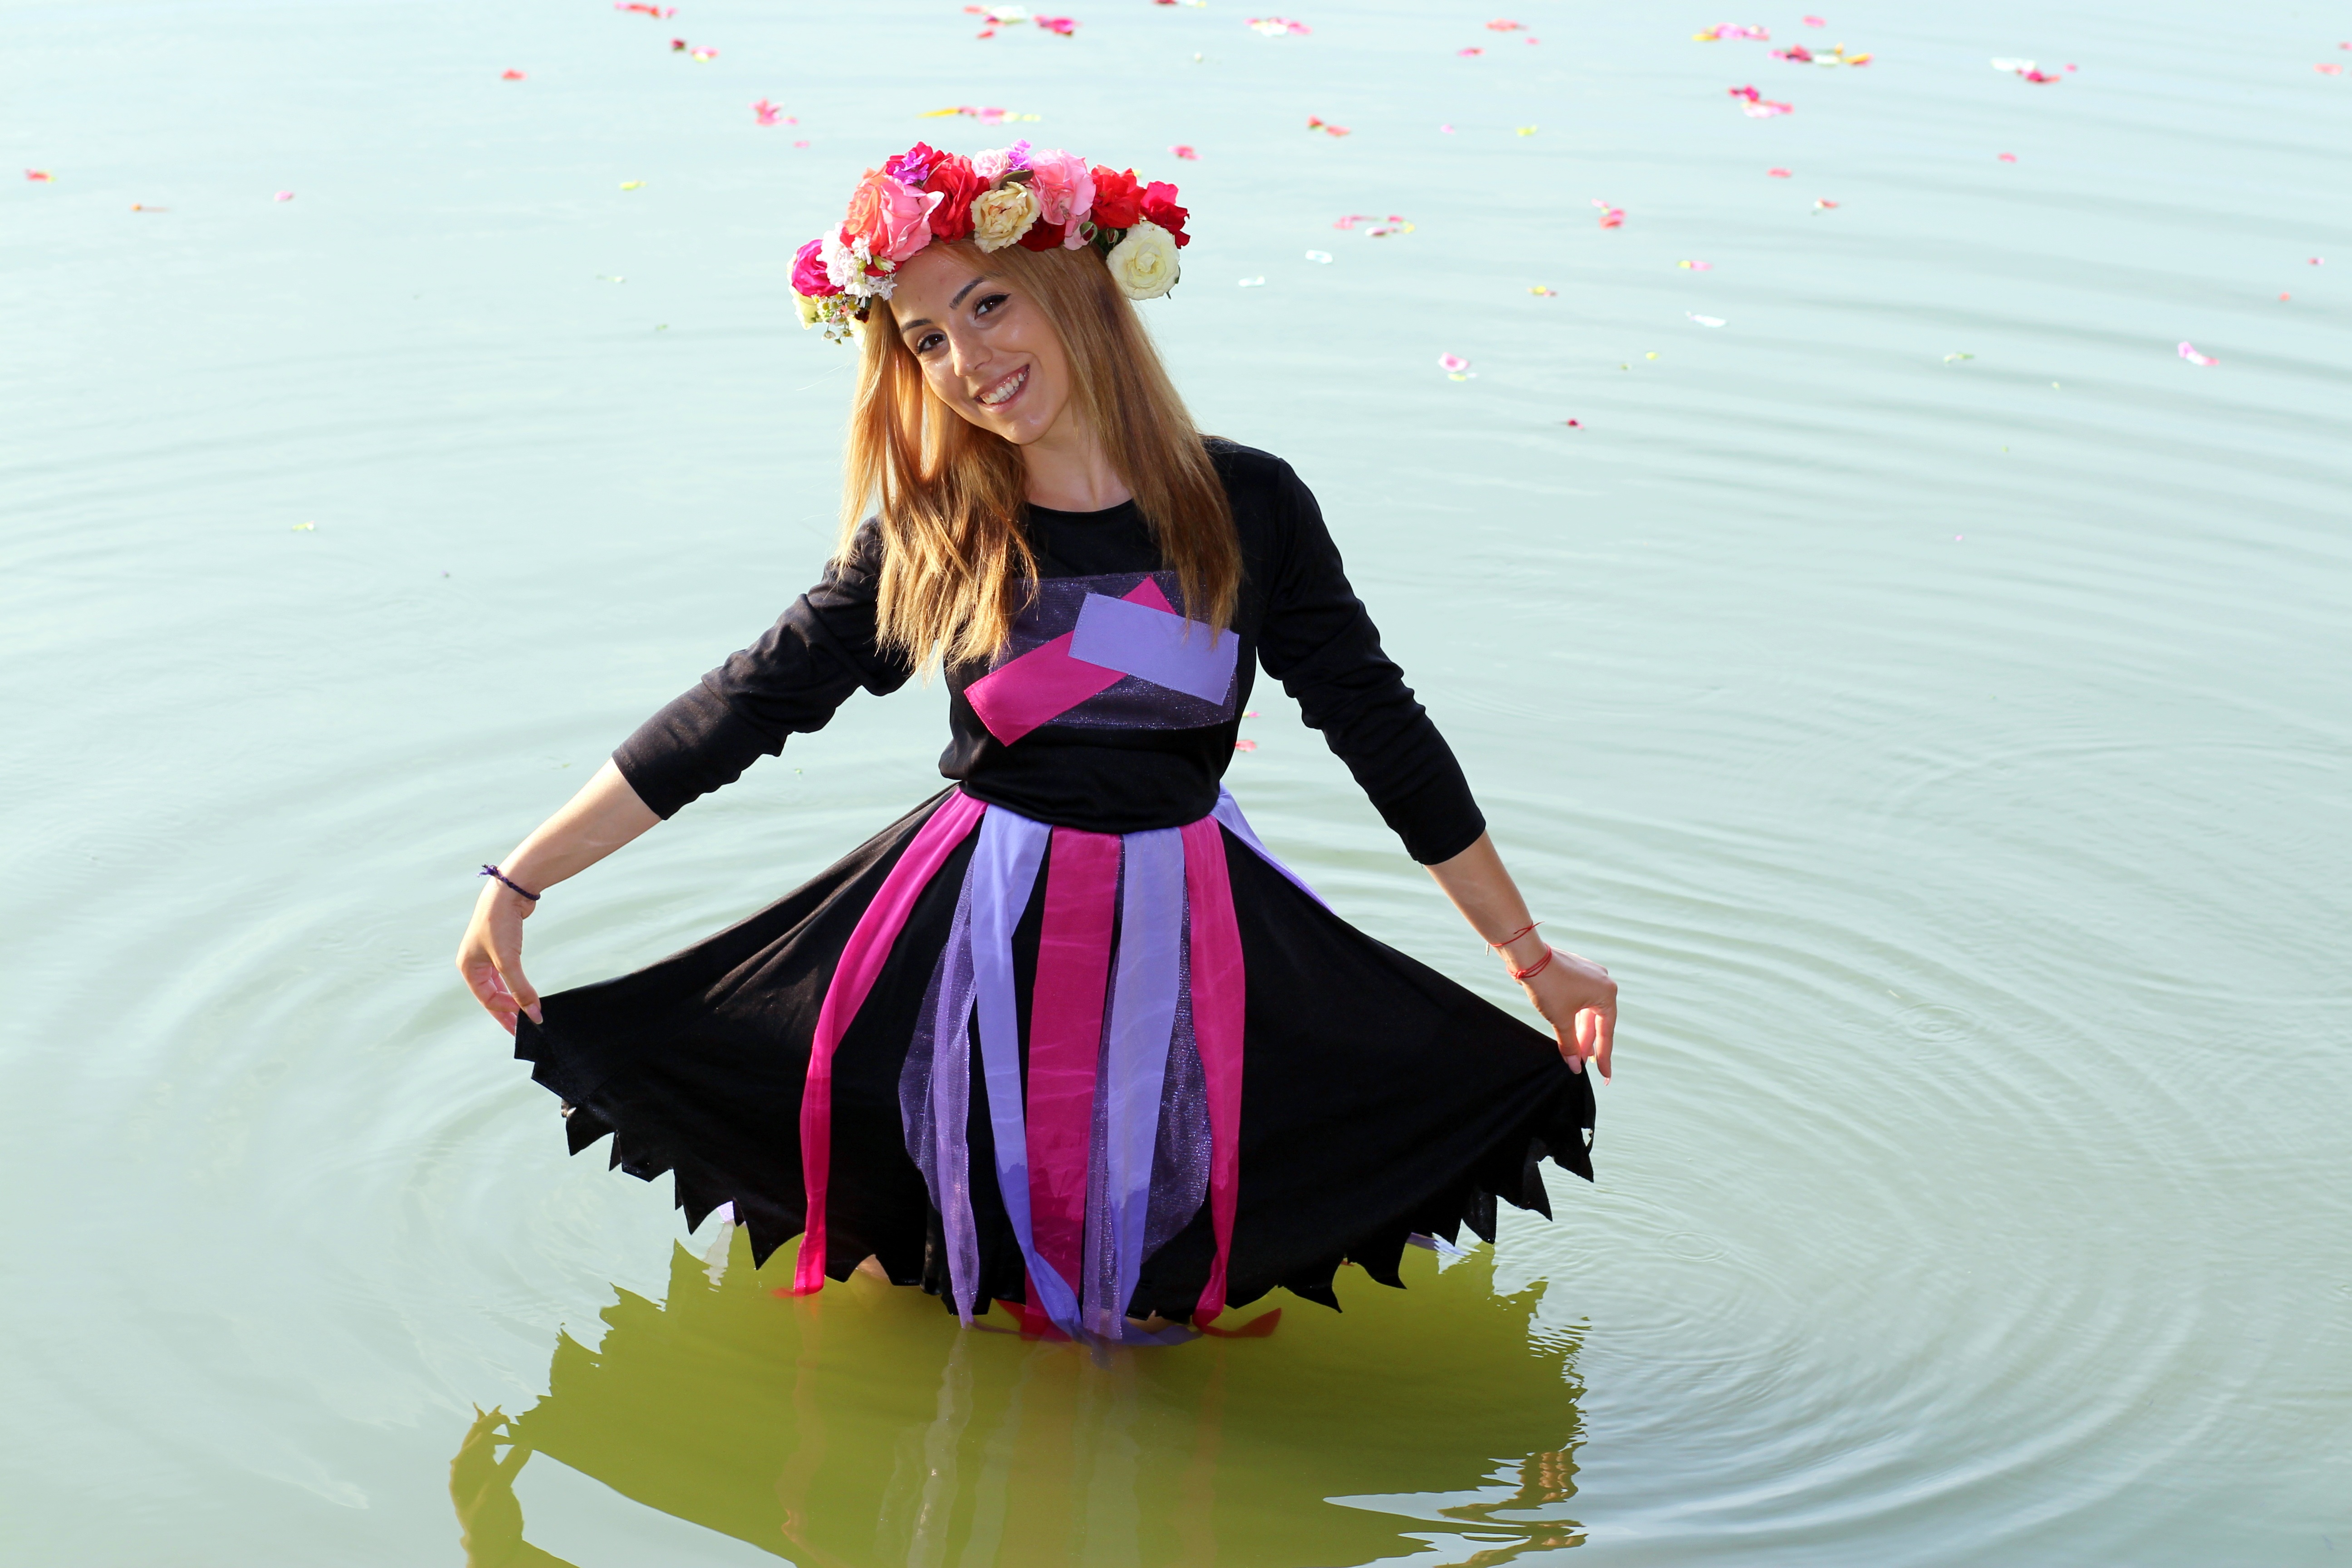
water, girl, fashion, clothing, pink, blonde, wreath, dress, beauty, costume, anime, fairy, photo shoot